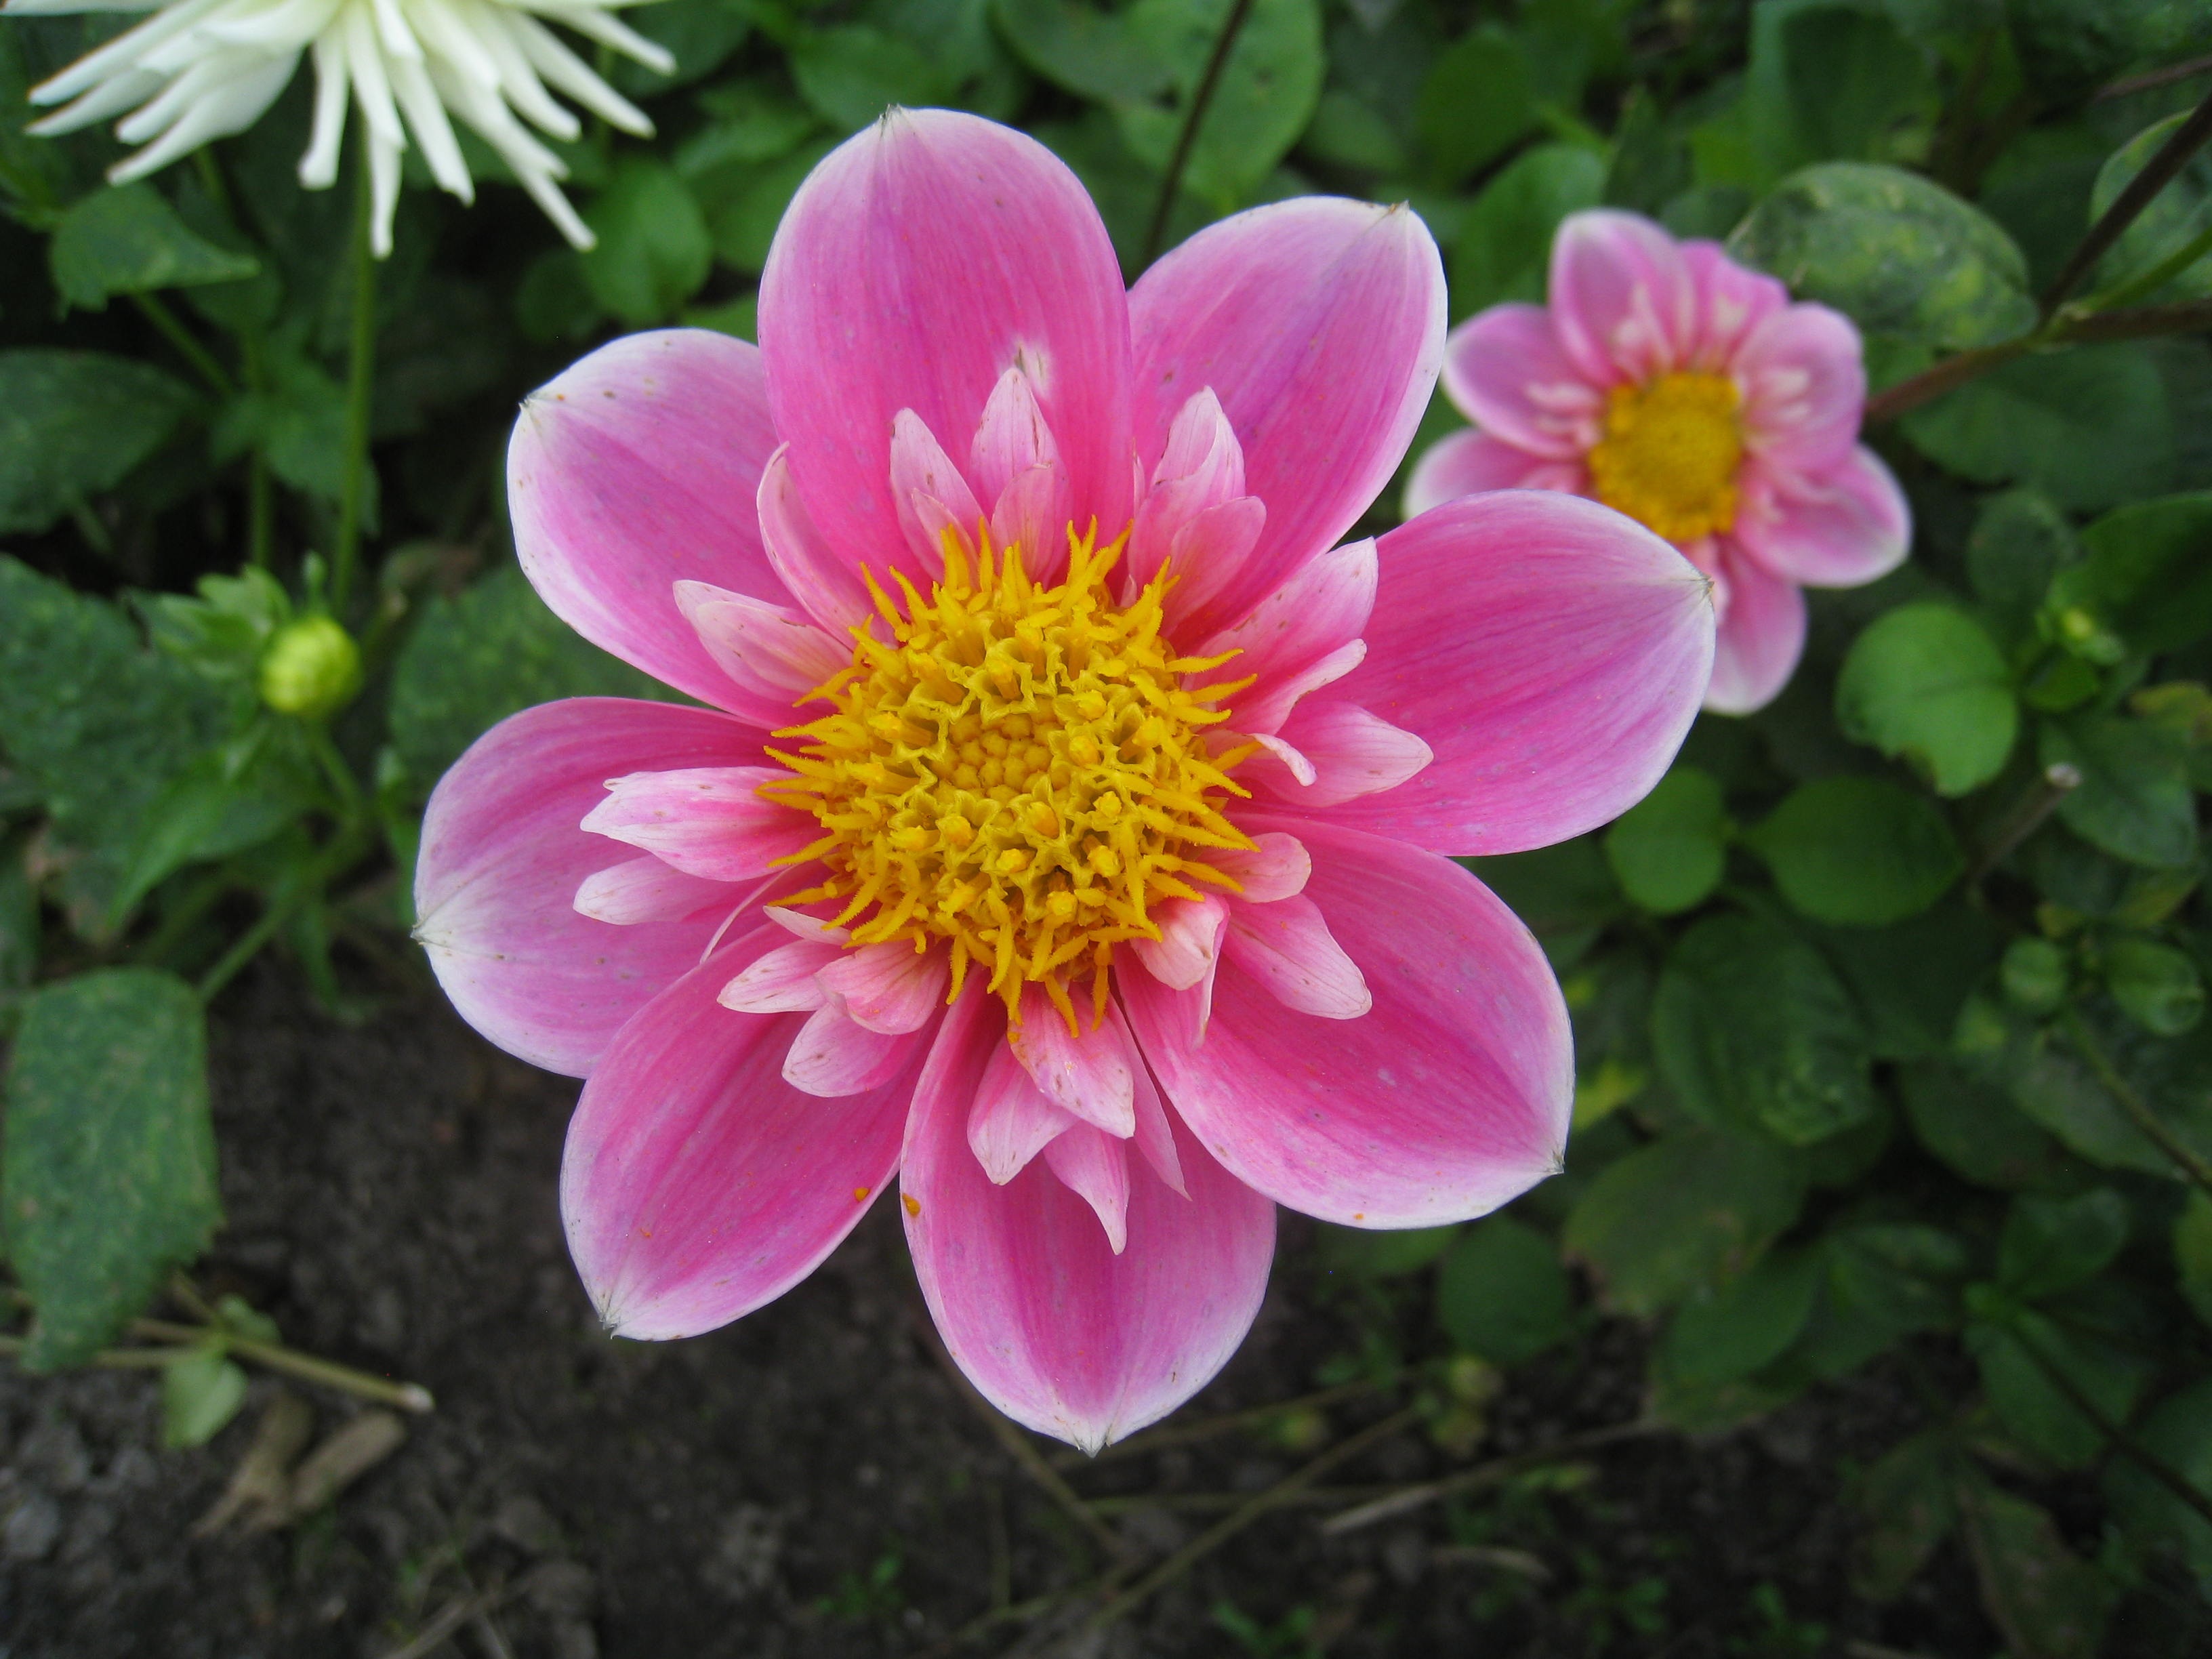
plant, flower, petal, green, autumn, botany, yellow, garden, pink, flora, flowers, dahlia, colors, peony, flowering plant, daisy family, flower petals, annual plant, land plant, garden cosmos